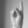
ASL letter: K